Granville Woods

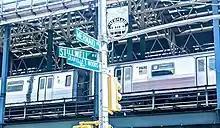
Woods improved the Westinghouse air brake and subway tunnels

In 1896, Woods created a system for controlling electrical lights in theaters, known as the "safety dimmer", which was economical, safe, and efficient, saving 40% of electricity use.